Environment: real
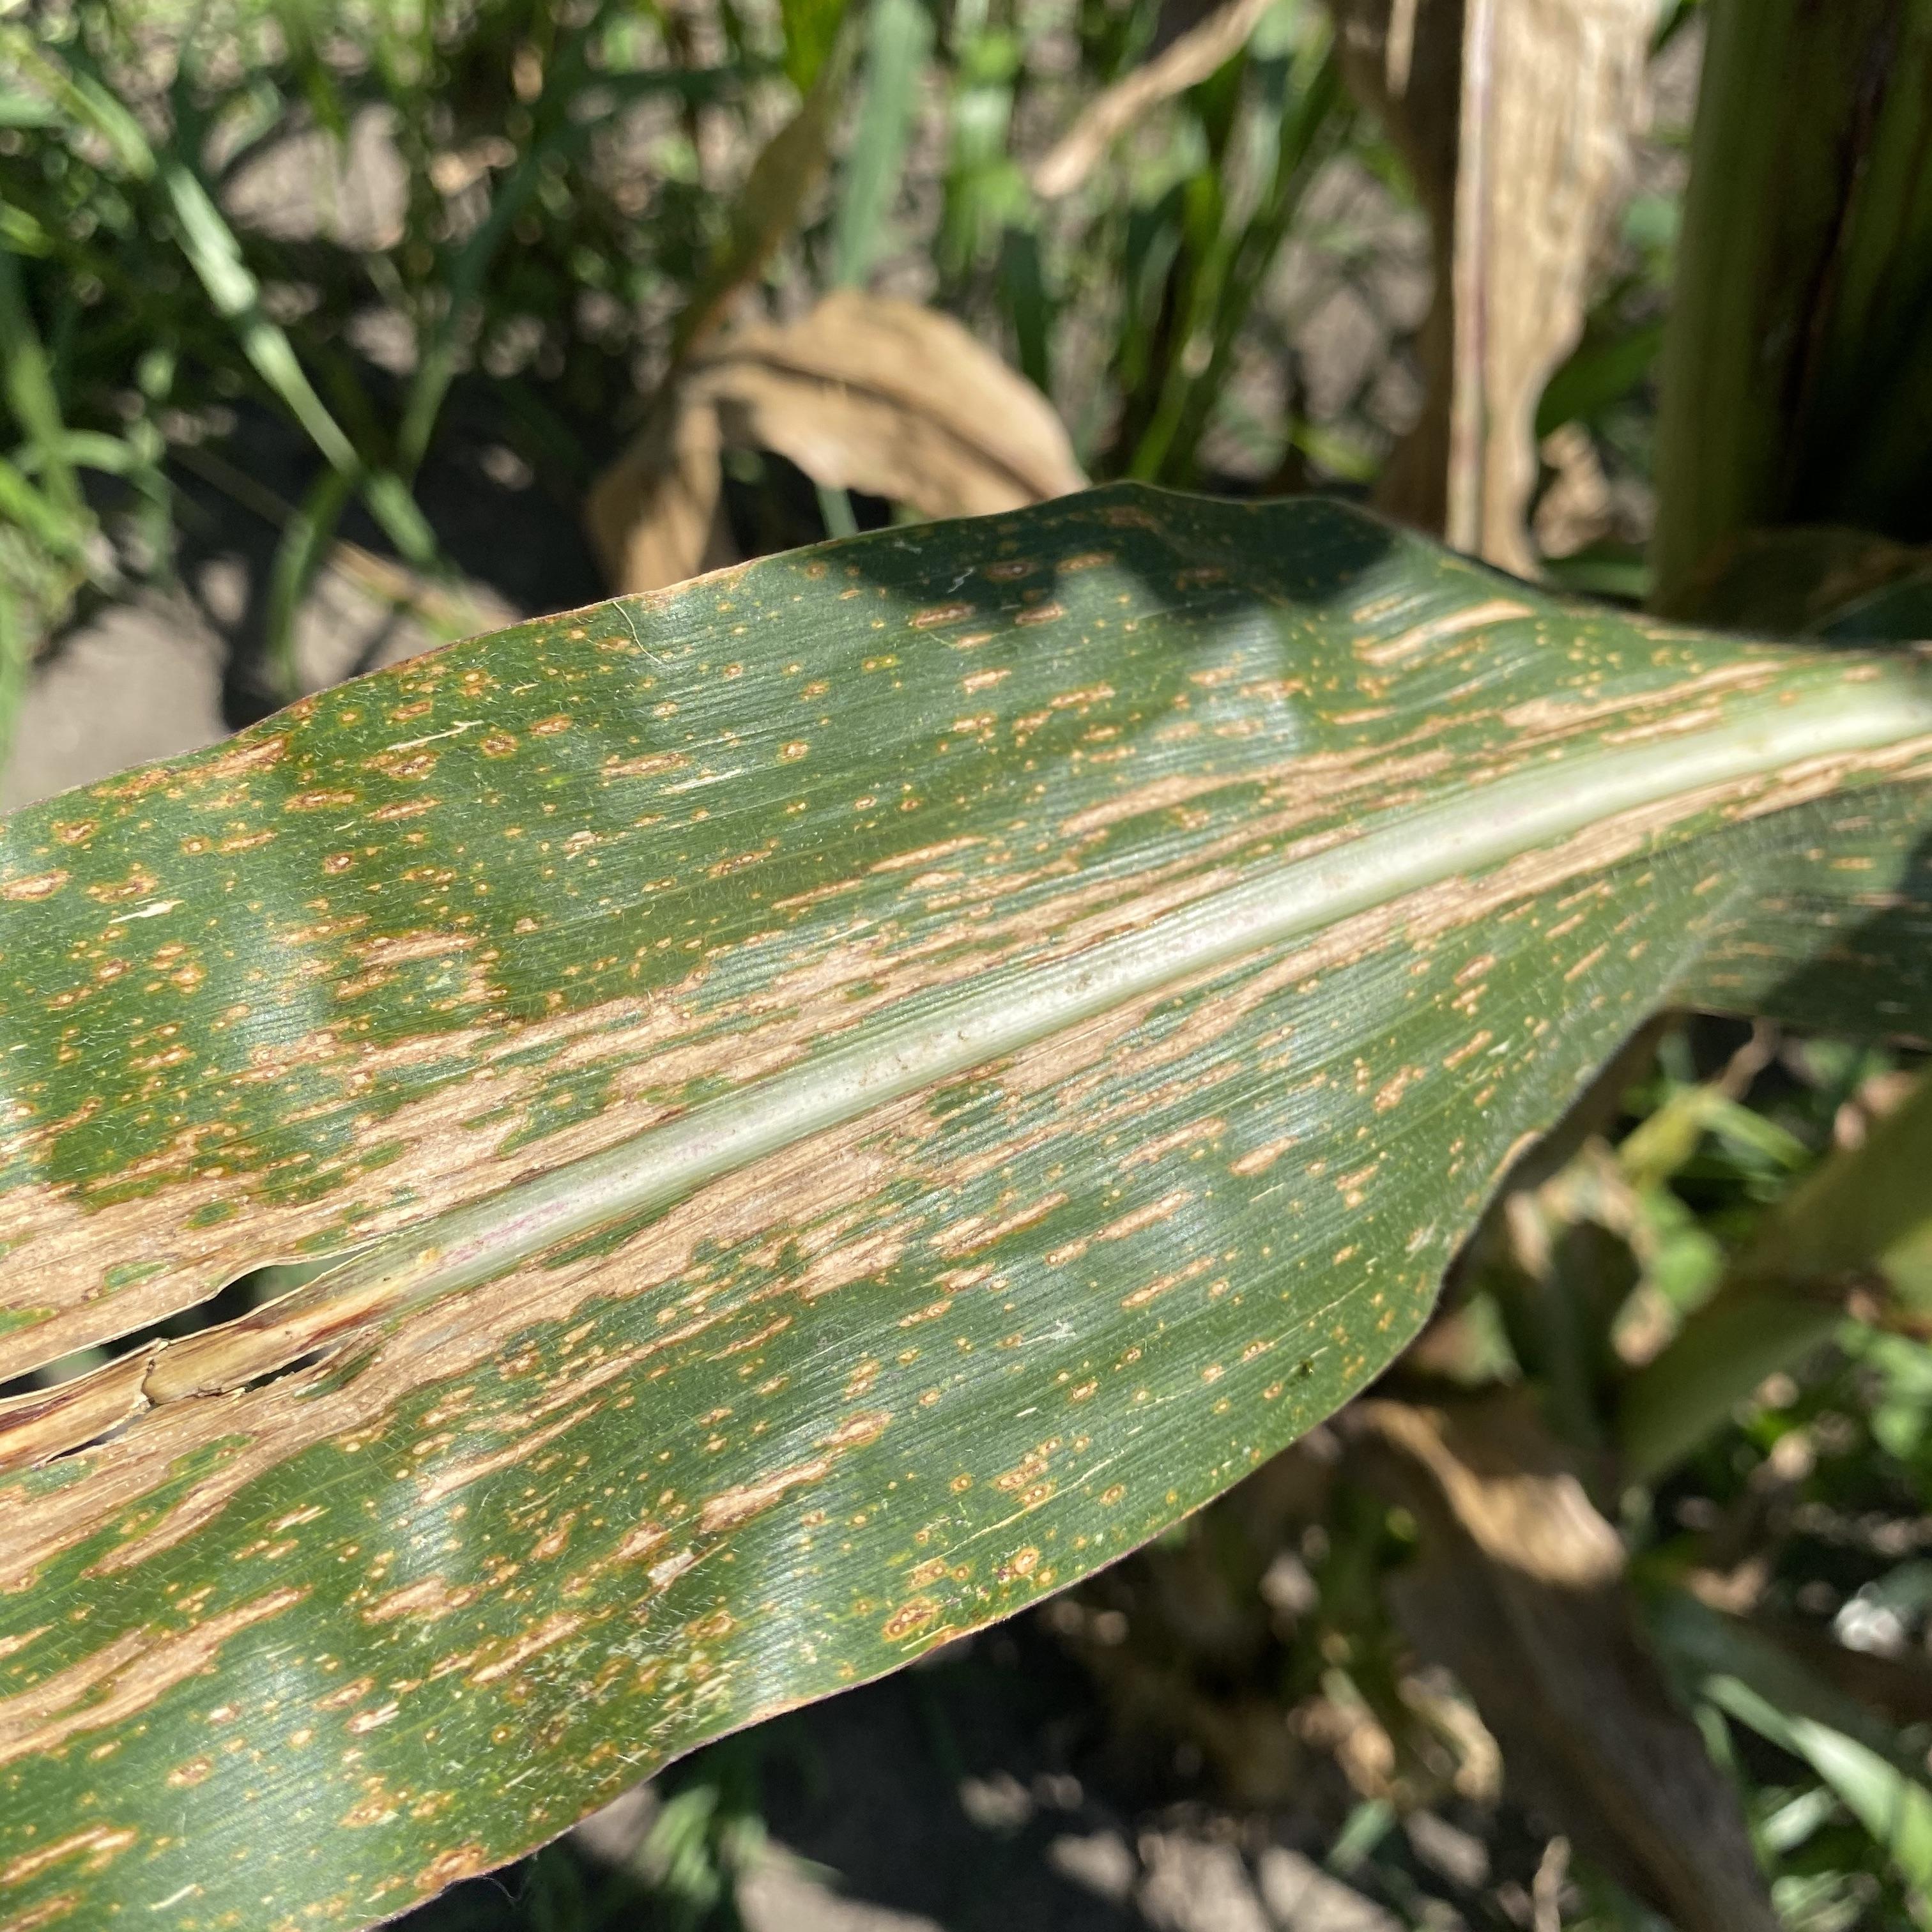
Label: gray_leaf_spot